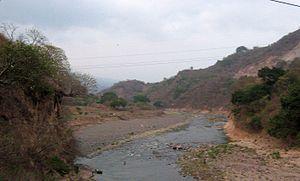
Le río Paz prend sa source dans les montagnes de Quezada, au nord-ouest du département de Jutiapa, au Guatemala.